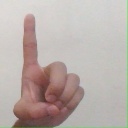
अक्षर: ड